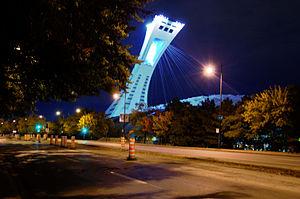
Le cône orange est devenu un symbole des travaux de voirie à Montréal.
Un cône de signalisation, cône de chantier, ou cône de Lübeck, est un objet de forme conique en plastique, souvent de couleurs orange et blanc en Belgique et en France, utilisé à la délimitation d'une zone de balisage. Au Québec, on l'appelle communément le cône orange.